Garioch

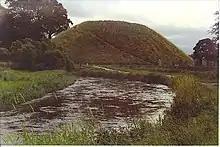
The Bass of Inverurie, the remaining motte of the main castle of the provincial lordship of Garioch

Before the late 12th century, Garioch consisted only of the area of the parishes of Culsalmond, Insch, Rathmuriel, Kennethmont, Leslie, Premnay and Clatt in the hilly country to the west of Oyne. It was probably a shire or thanage, and may originally either have formed part of the province of Buchan, or been an area of the Pictish territory of Cé under the direct control of the kings of the dominant neighbouring kingdom of Fortriu.